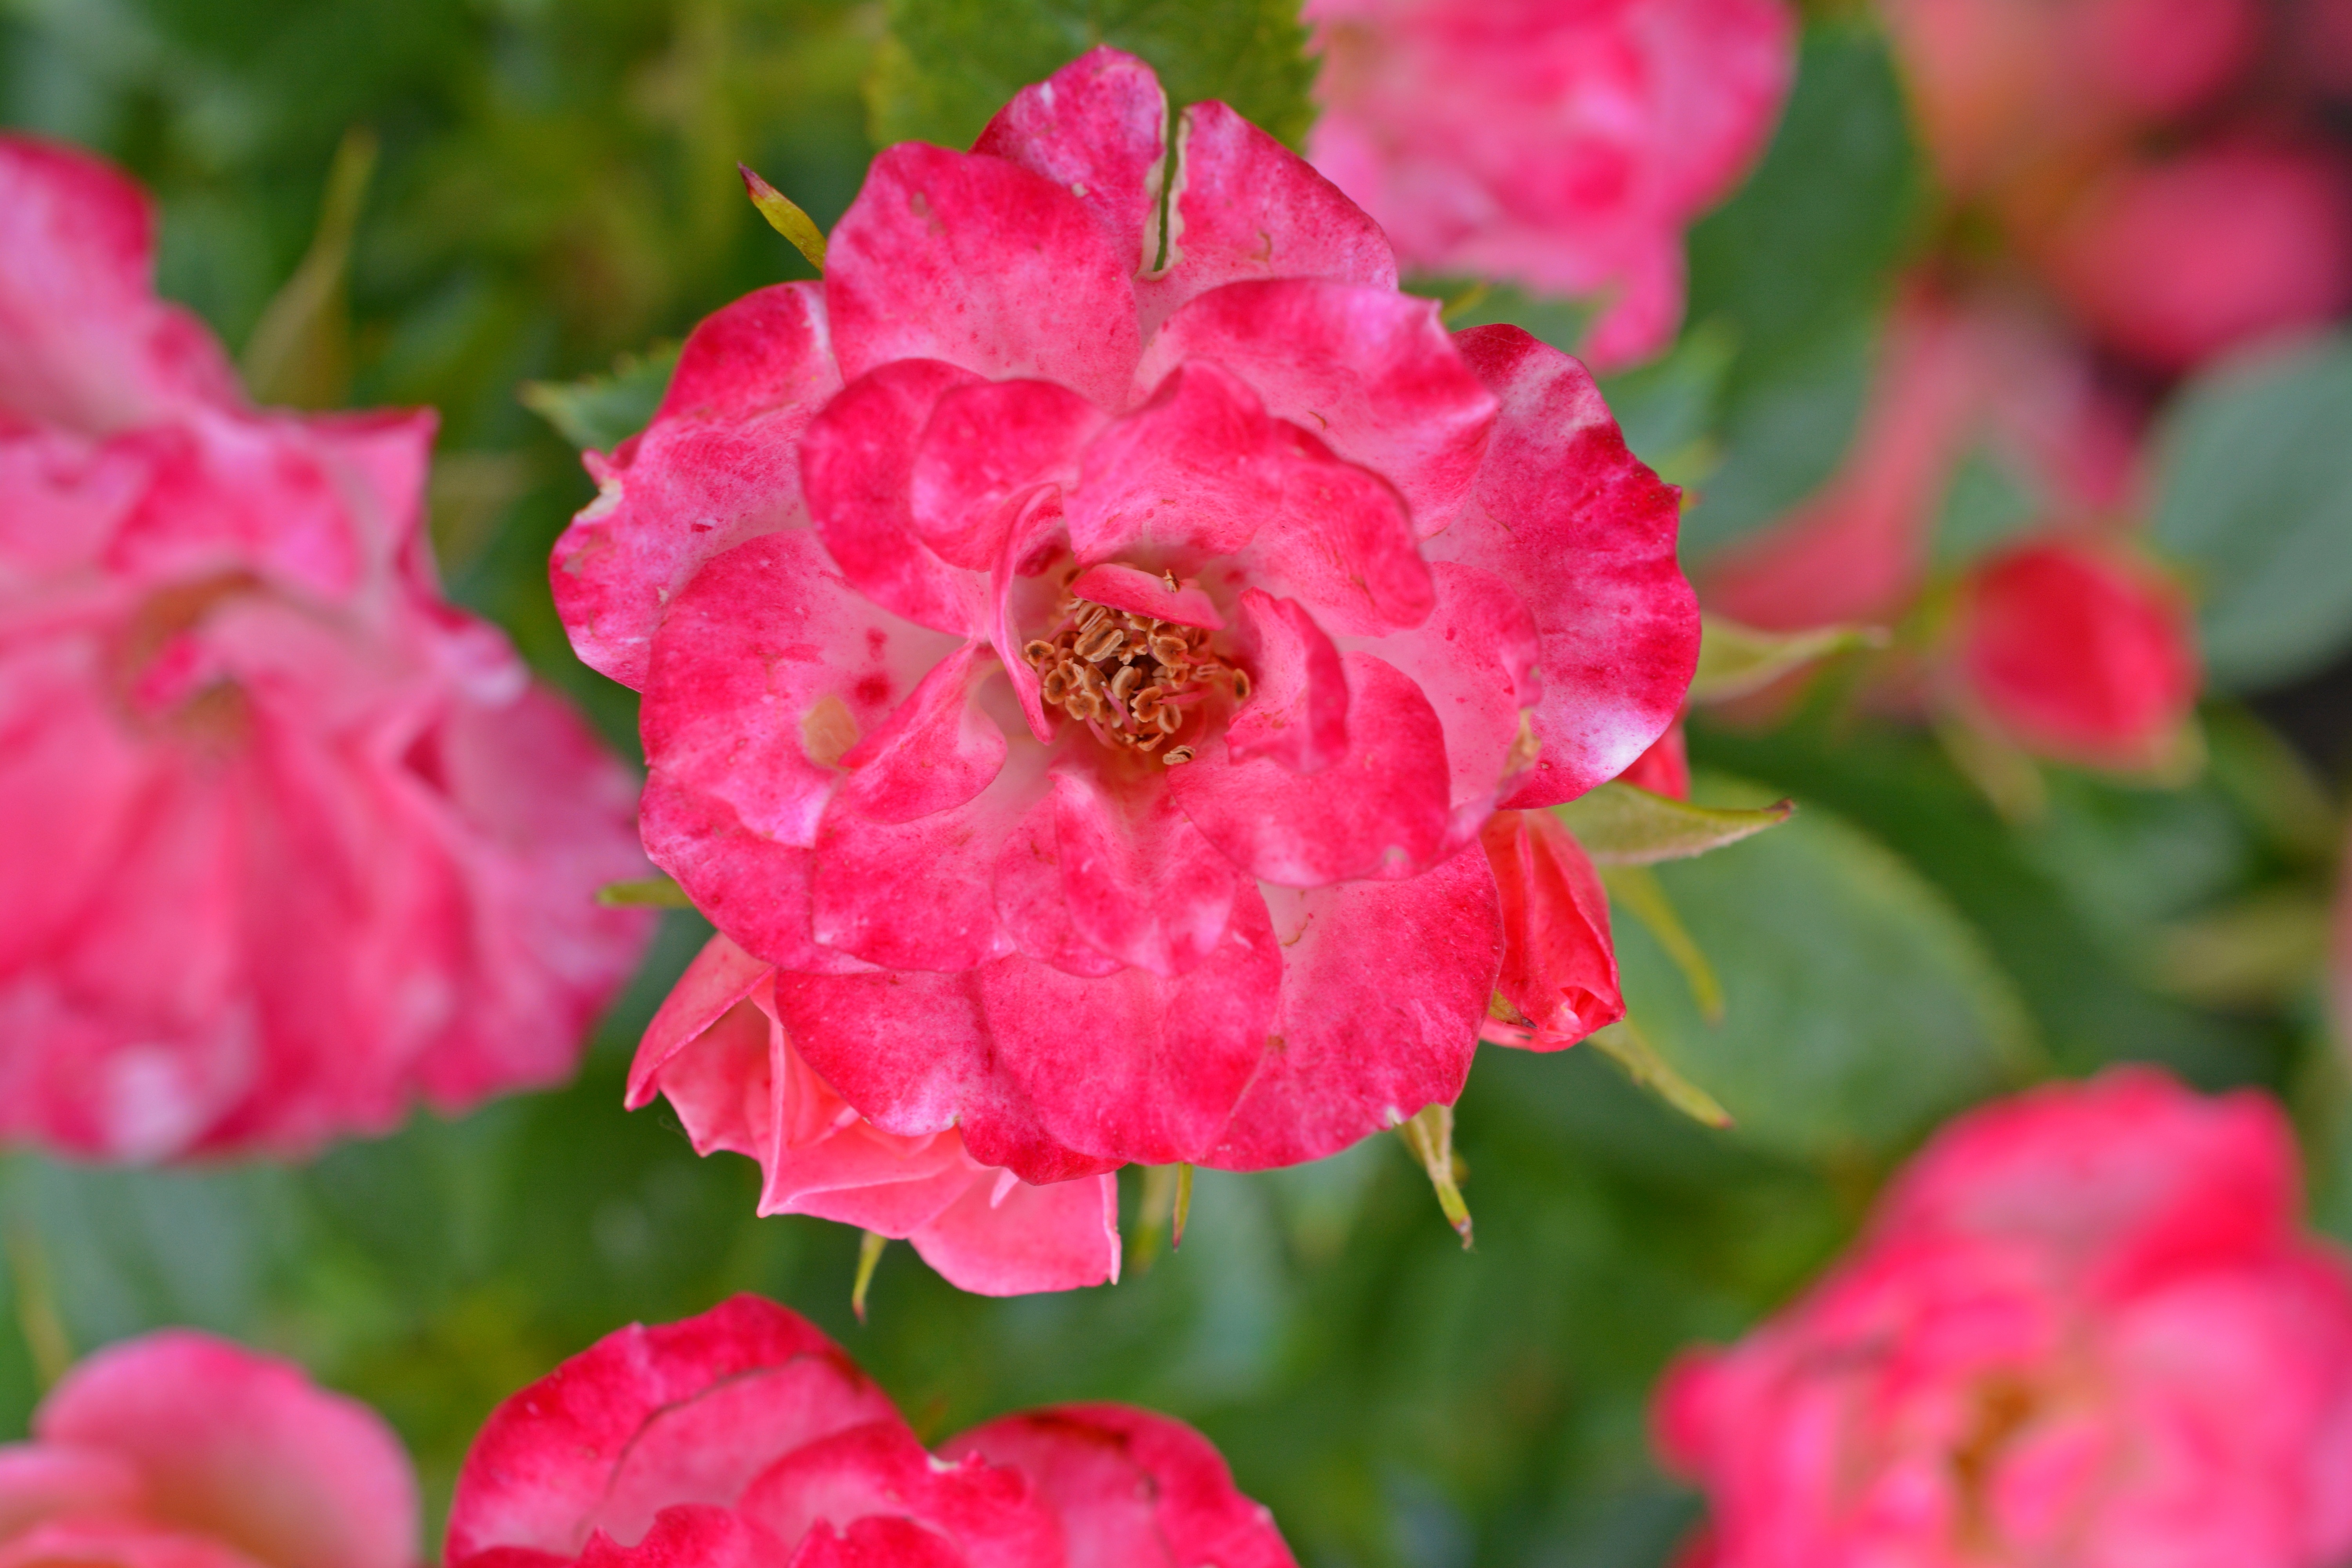
nature, blossom, plant, leaf, flower, petal, bloom, rose, spring, red, botany, garden, pink, flora, shrub, floribunda, macro photography, flowering plant, garden roses, rose family, annual plant, land plant